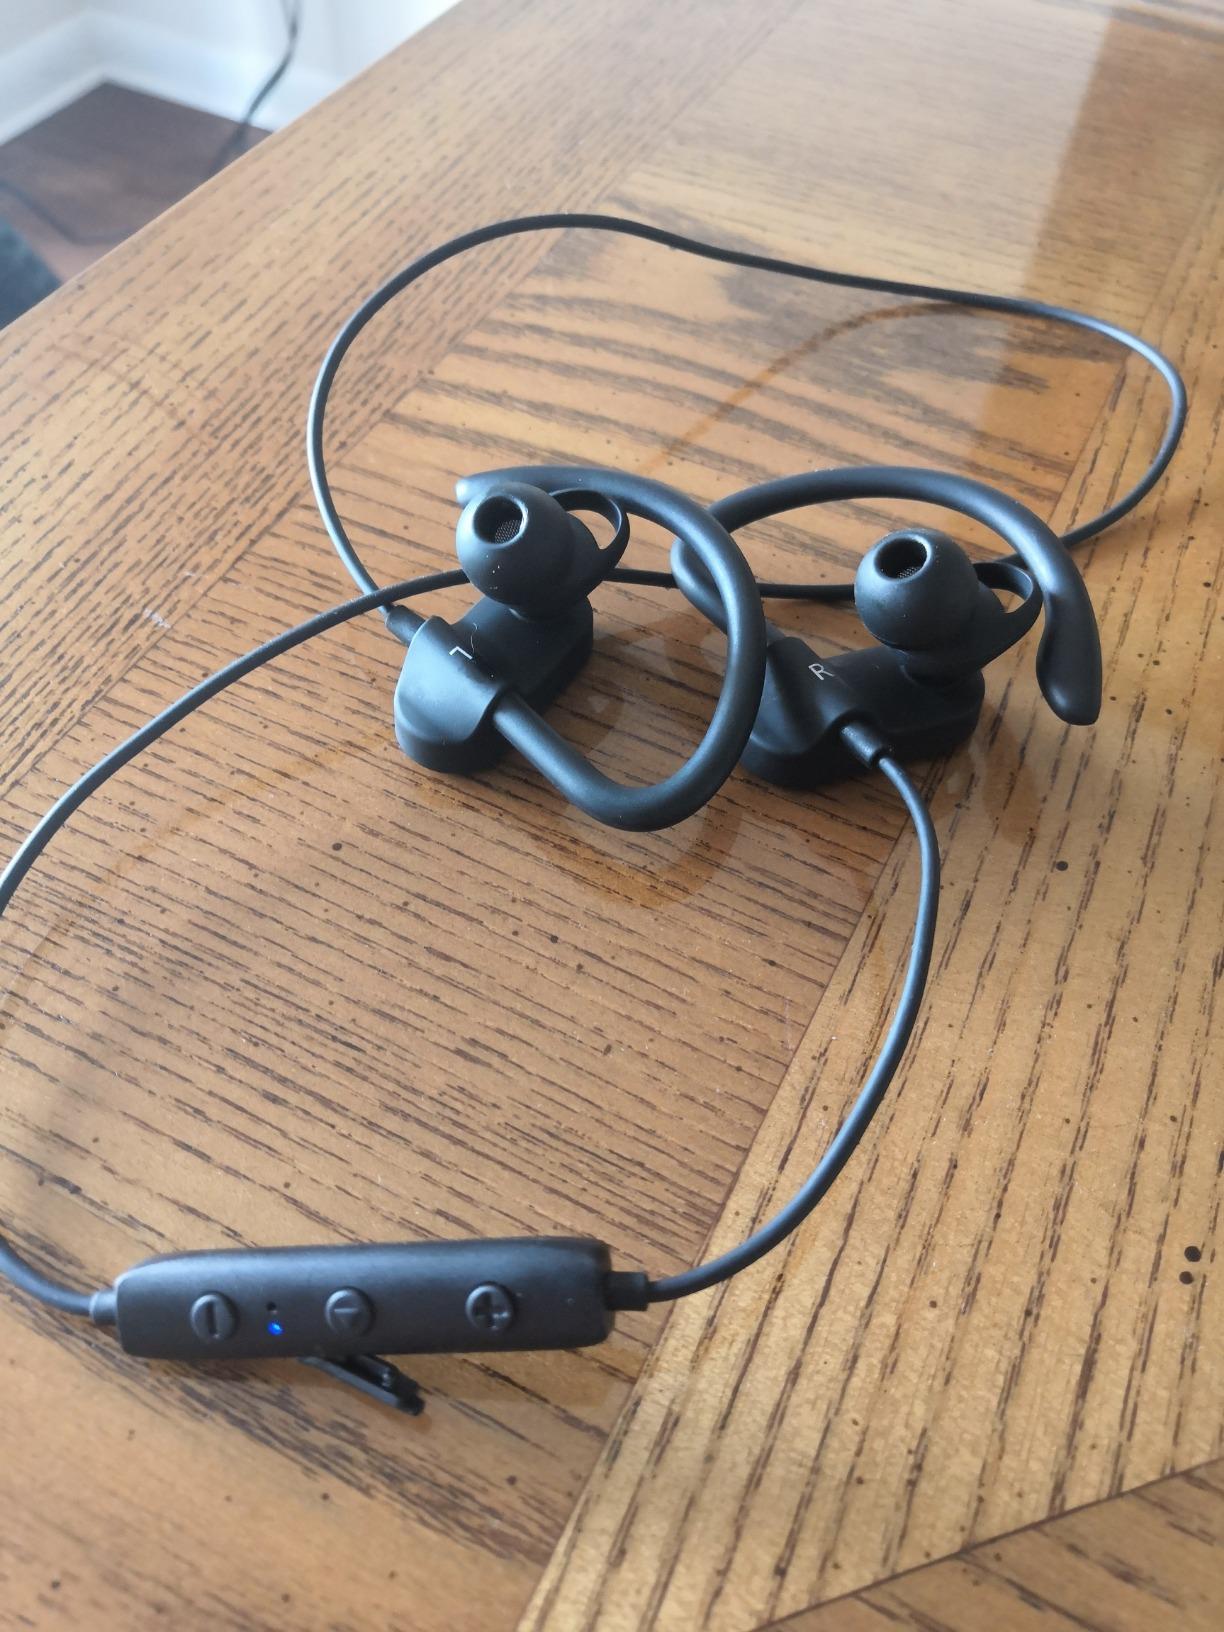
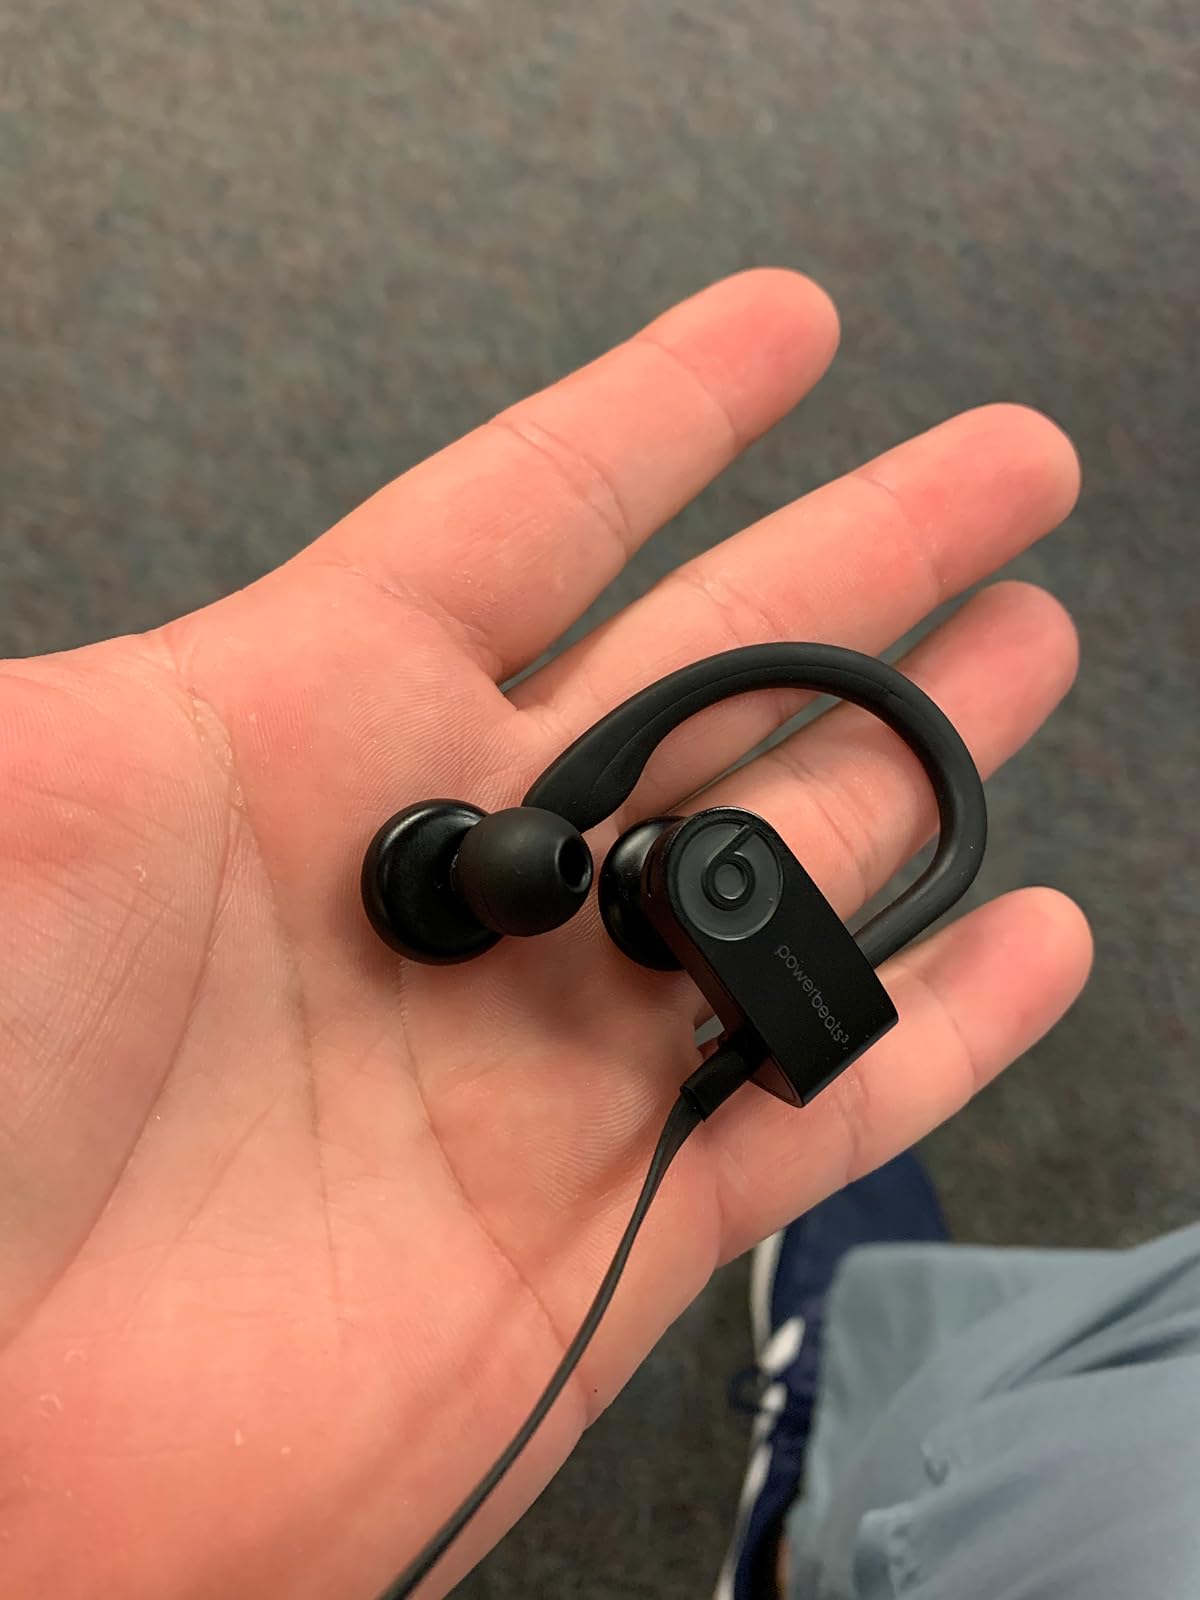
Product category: headphones
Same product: no